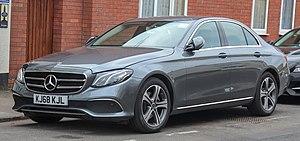
La Mercedes-Benz Classe E est une gamme d'automobile routière du constructeur allemand Mercedes-Benz existant en berline, break, limousine, coupé et cabriolet. Cinq générations se succèdent, lancées en 1993 puis en 1995, en 2002, en 2009 et enfin en 2016. La première Classe E, datant de 1993, remplace la Type 124 phase 2 des séries 200, 300, 400 et 500.
Les voitures de tourisme Mercedes-Benz font partie de la division Mercedes-Benz Cars et de Daimler.
La Mercedes-Benz W213 est une automobile produite par le constructeur allemand Mercedes-Benz depuis avril 2016. Il s'agit de la cinquième génération de la Mercedes-Benz Classe E depuis 1993.